R. Stevie Moore

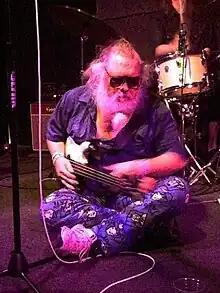
Moore performing in New York, 2013

Robert Steven Moore (born January 18, 1952) is an American multi-instrumentalist, singer, and songwriter who pioneered lo-fi (or "DIY") music. Often called the "godfather of home recording", he is one of the most recognized artists of the cassette underground, and his influence is particularly felt in the bedroom and hypnagogic pop artists of the post-millennium. Since 1968, he has self-released approximately 400 albums, while about three dozen official albums (largely compilations) have been issued on various labels.